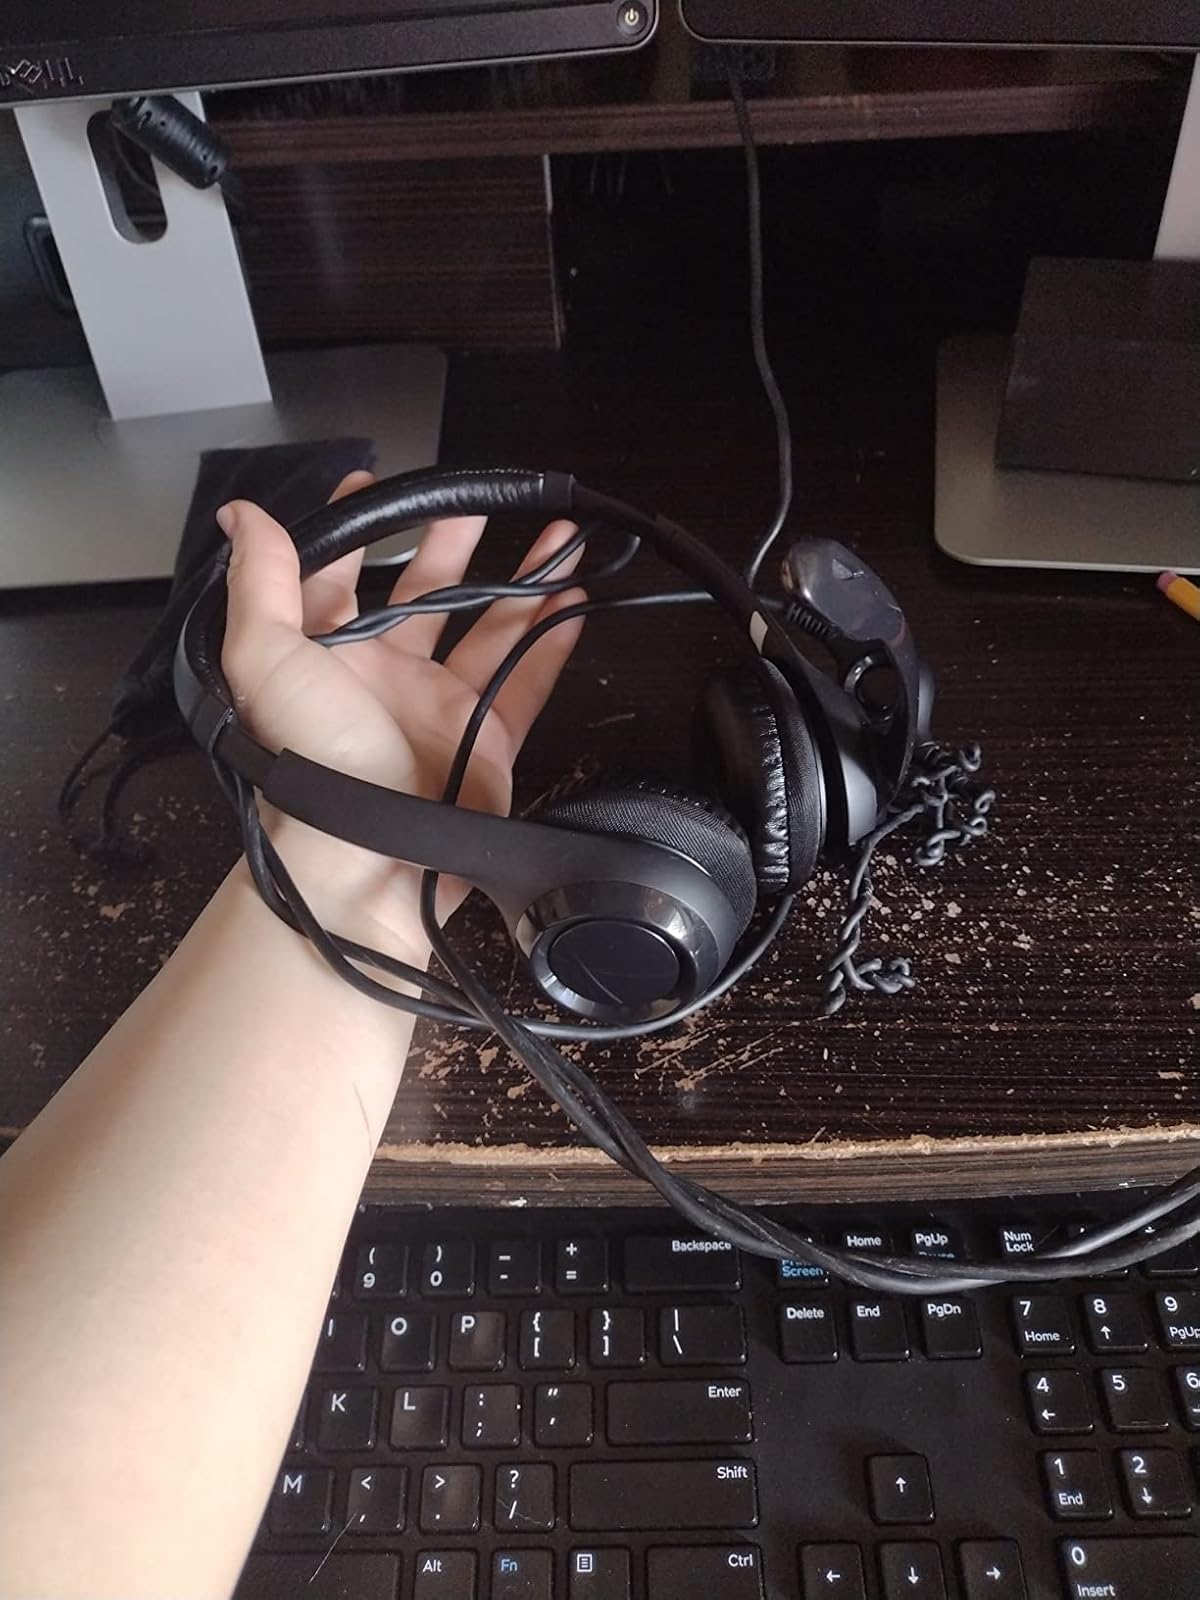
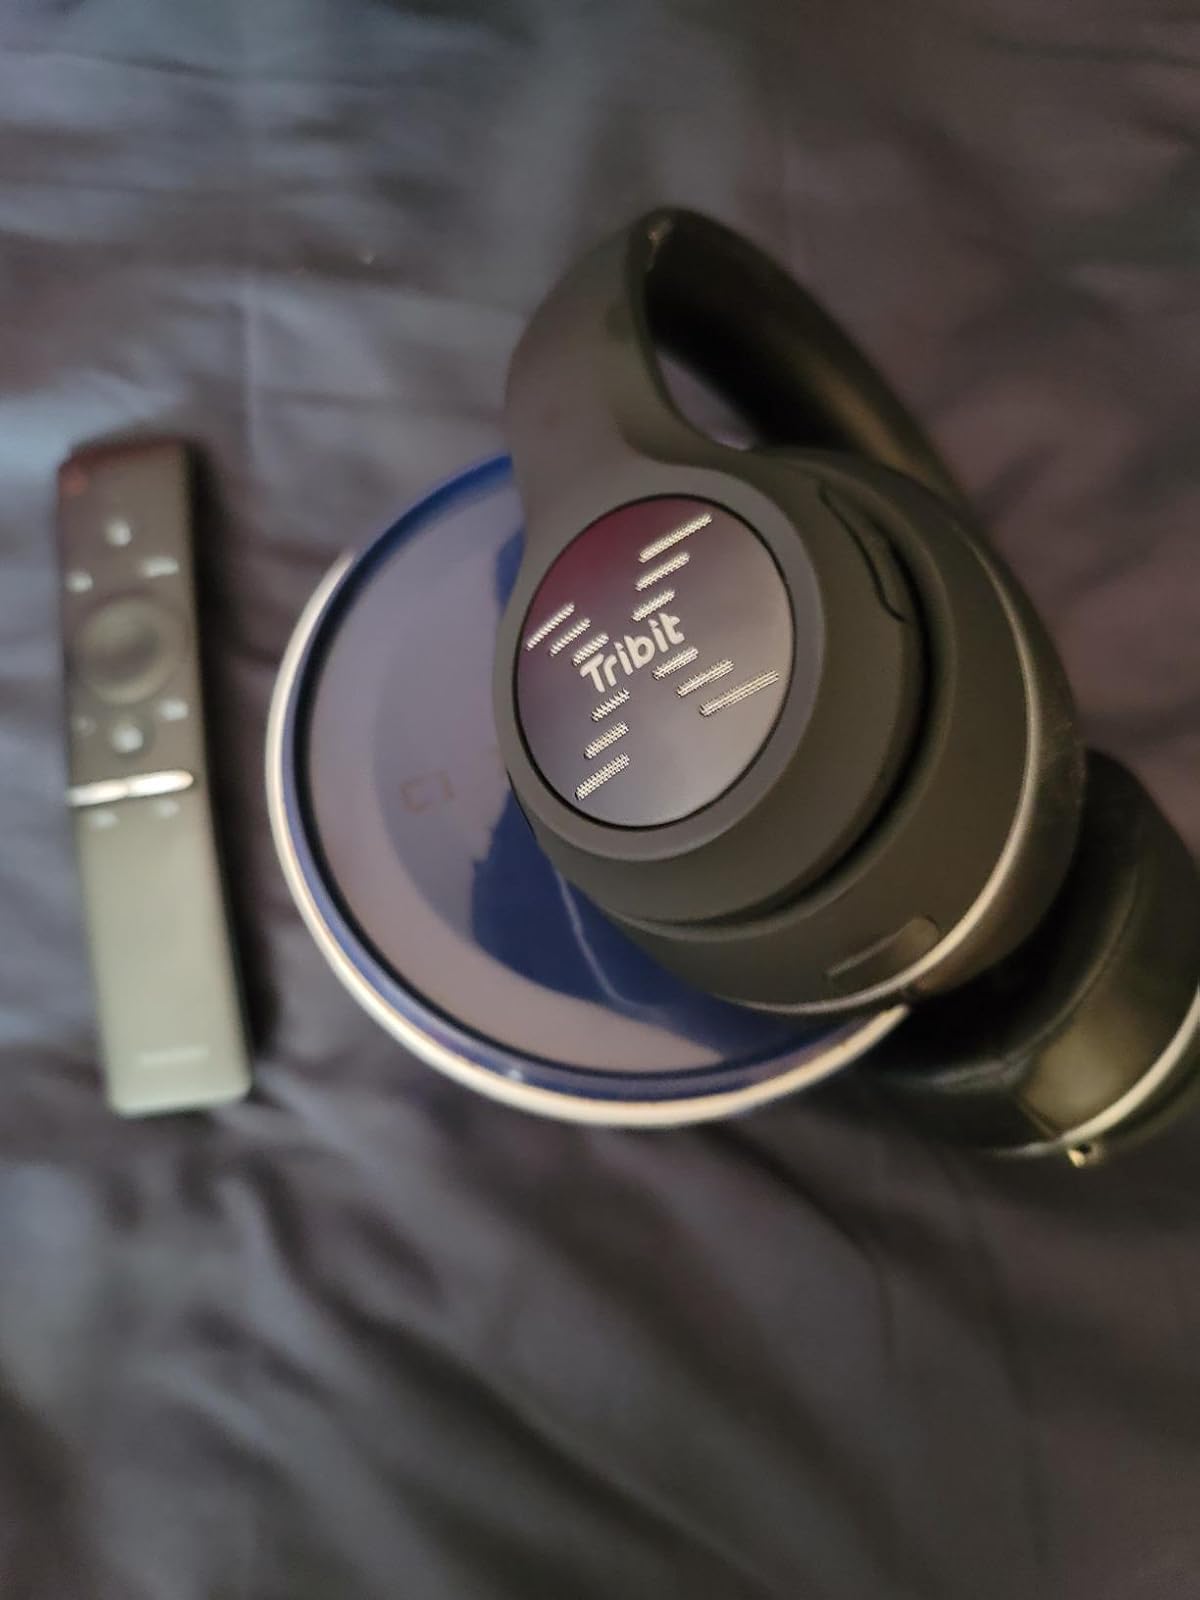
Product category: headphones
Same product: no